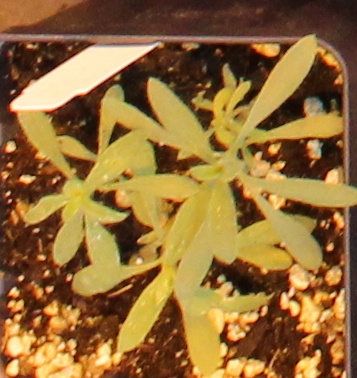
Label: Kochia